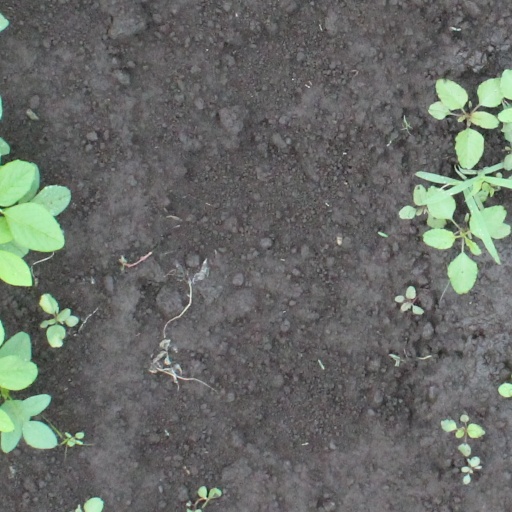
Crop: soybean